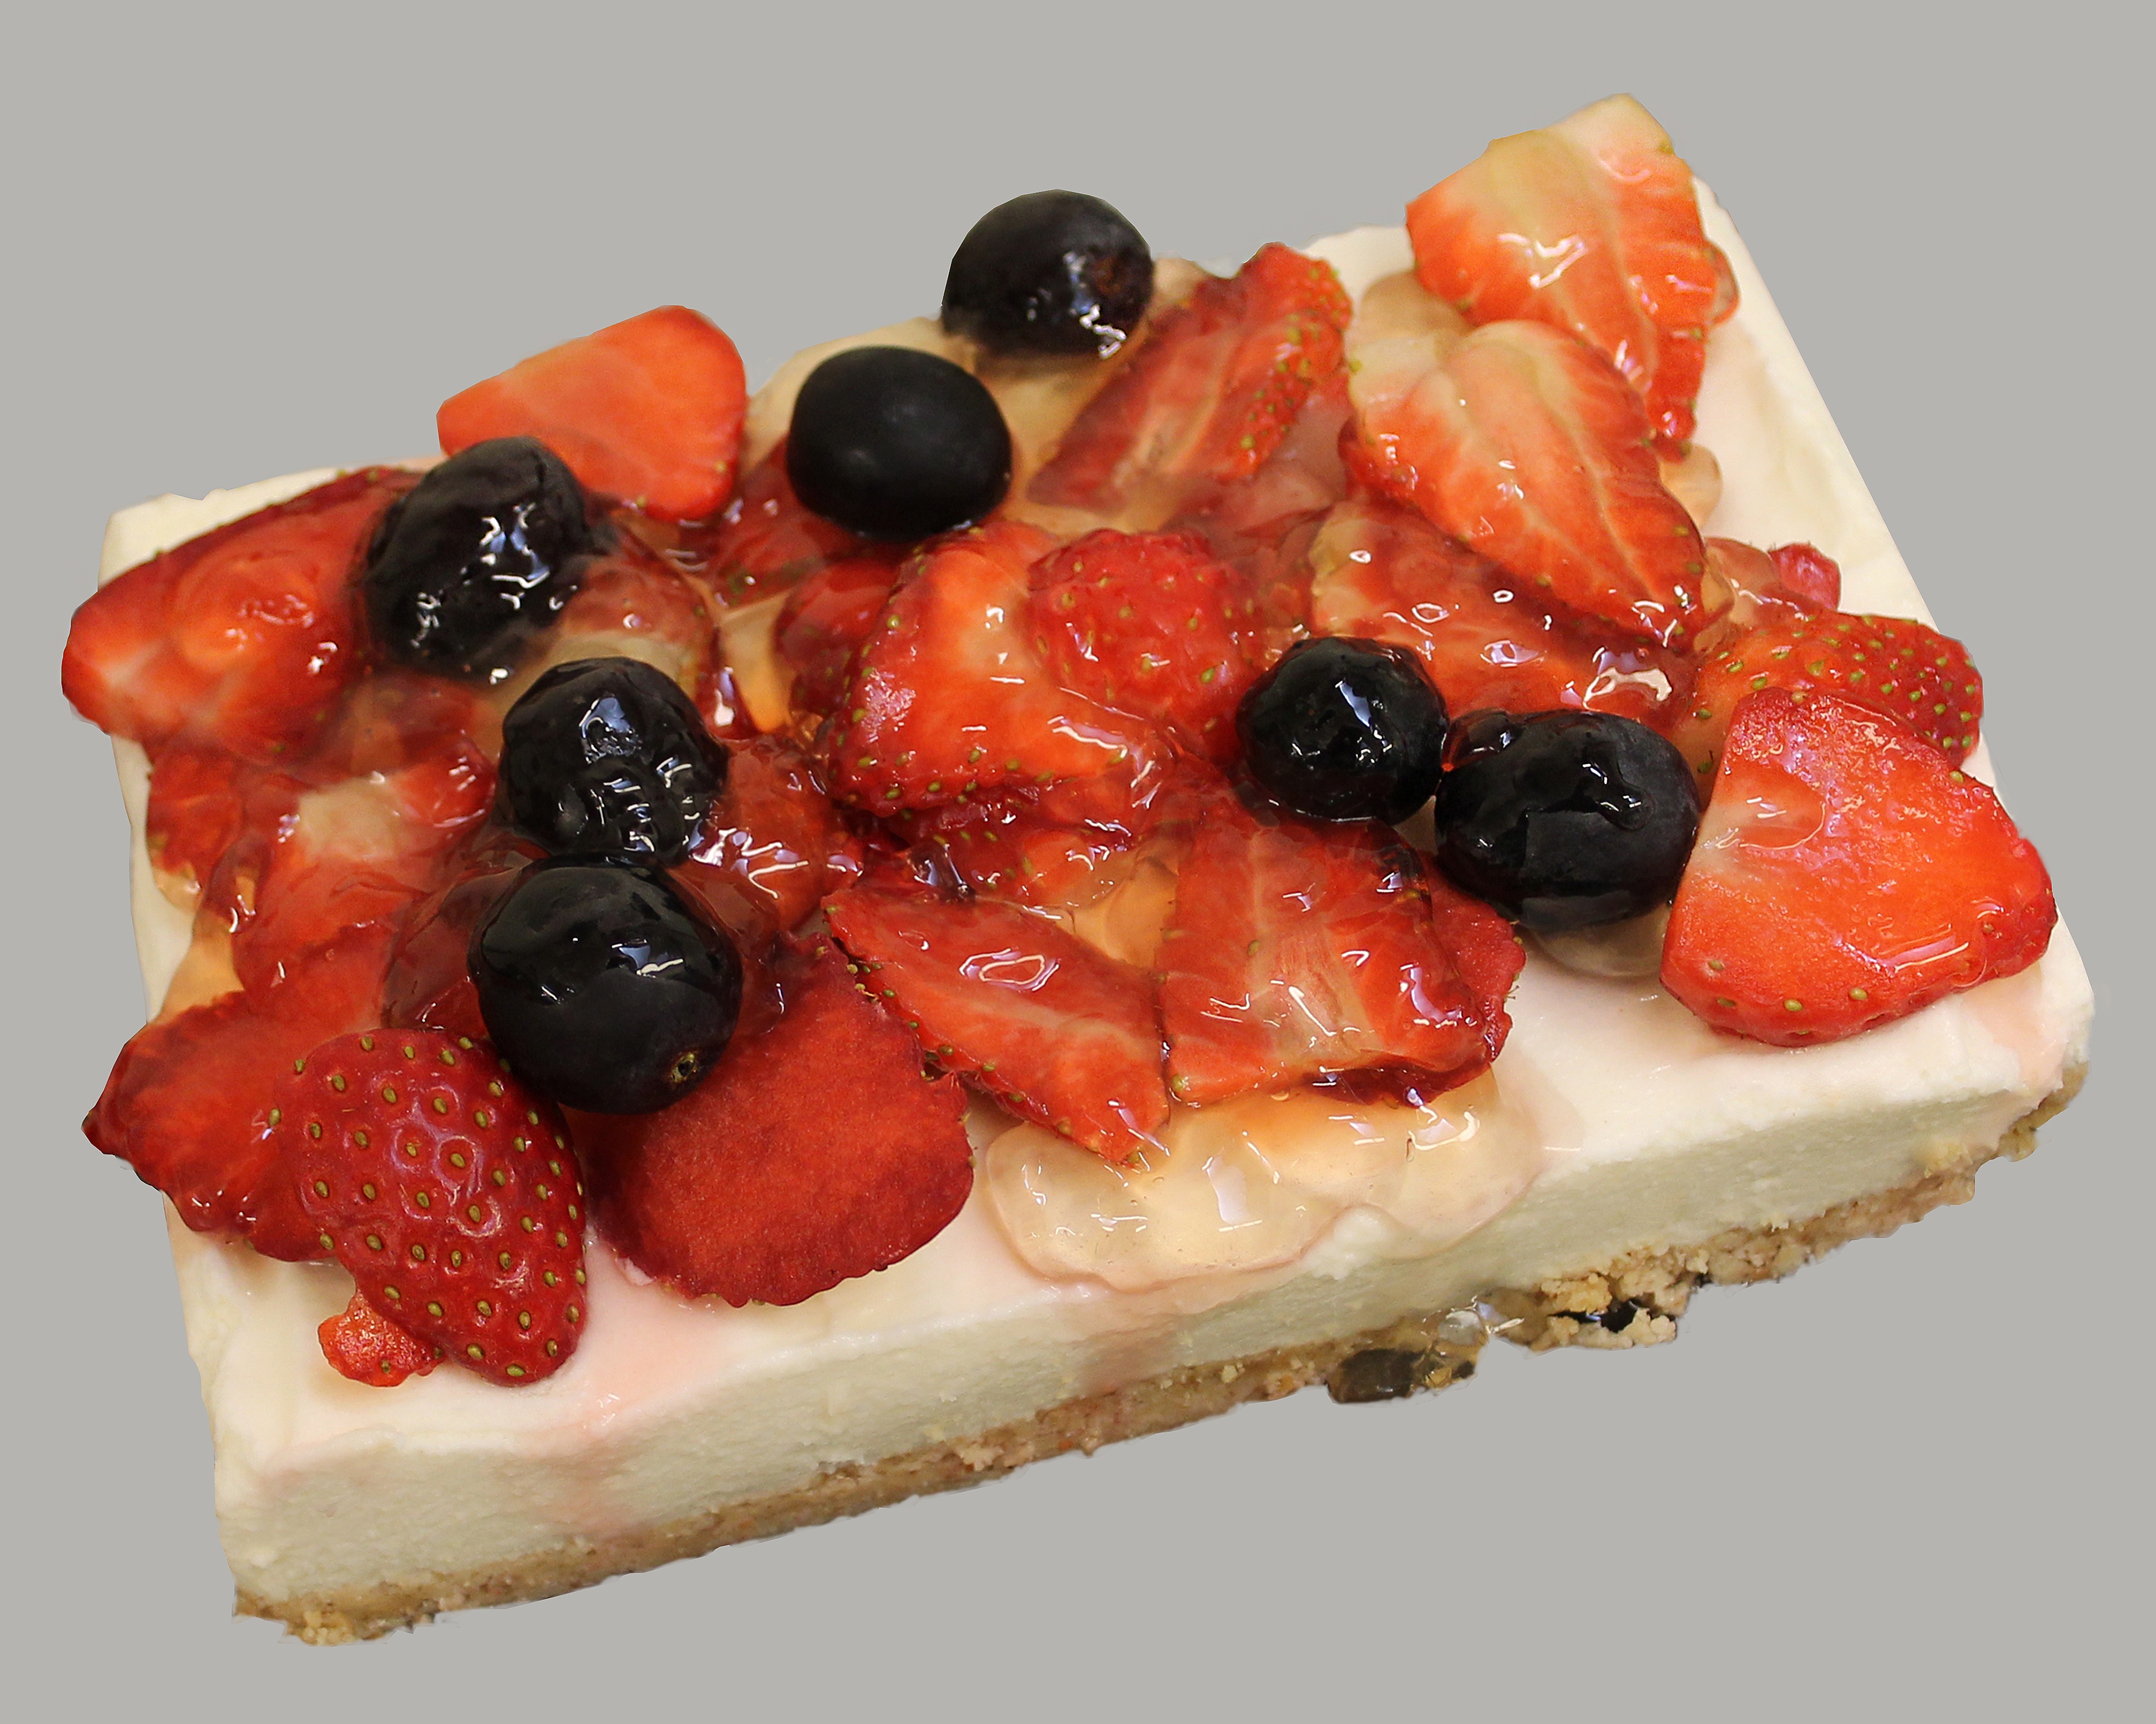
plant, fruit, dish, food, produce, breakfast, dessert, cuisine, cake, pastry, strawberry, cheesecake, baked goods, strawberry cake, strawberry pie, delights, pavlova, frutti di bosco, fruit cake